Spazio vitale

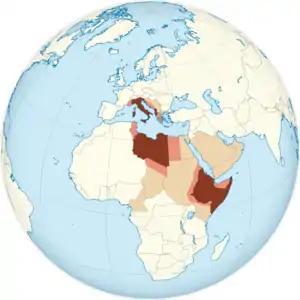
The Italian Empire to be realized within the policy of "spazio vitale". Dark red indicates the Italian mainland and actual Italian protectorates and colonies, light red indicates the territories that were occupied by Italian troops during World War II, and beige indicates the territories of the projected Imperial Italy.

The territorial extent of the Italian "spazio vitale" was to cover the Mediterranean as a whole ("Mare Nostrum") and Northern Africa from the Atlantic Ocean to the Indian Ocean. It was to be divided into "piccolo spazio" ('small space'), which was to be inhabited only by Italians, and "grande spazio" ('large space') inhabited by other nations to be under the Italian sphere of influence. The nations in the "grande spazio" would be subjected to Italian rule and protection, but were to keep their own languages and cultures. Fascist ideologist Giuseppe Bottai likened this historic mission to the deeds of the ancient Romans, stating that the new Italians will "illuminate the world with their art, educate it with their knowledge, and give robust structure to their new territories with their administrative technique and ability".